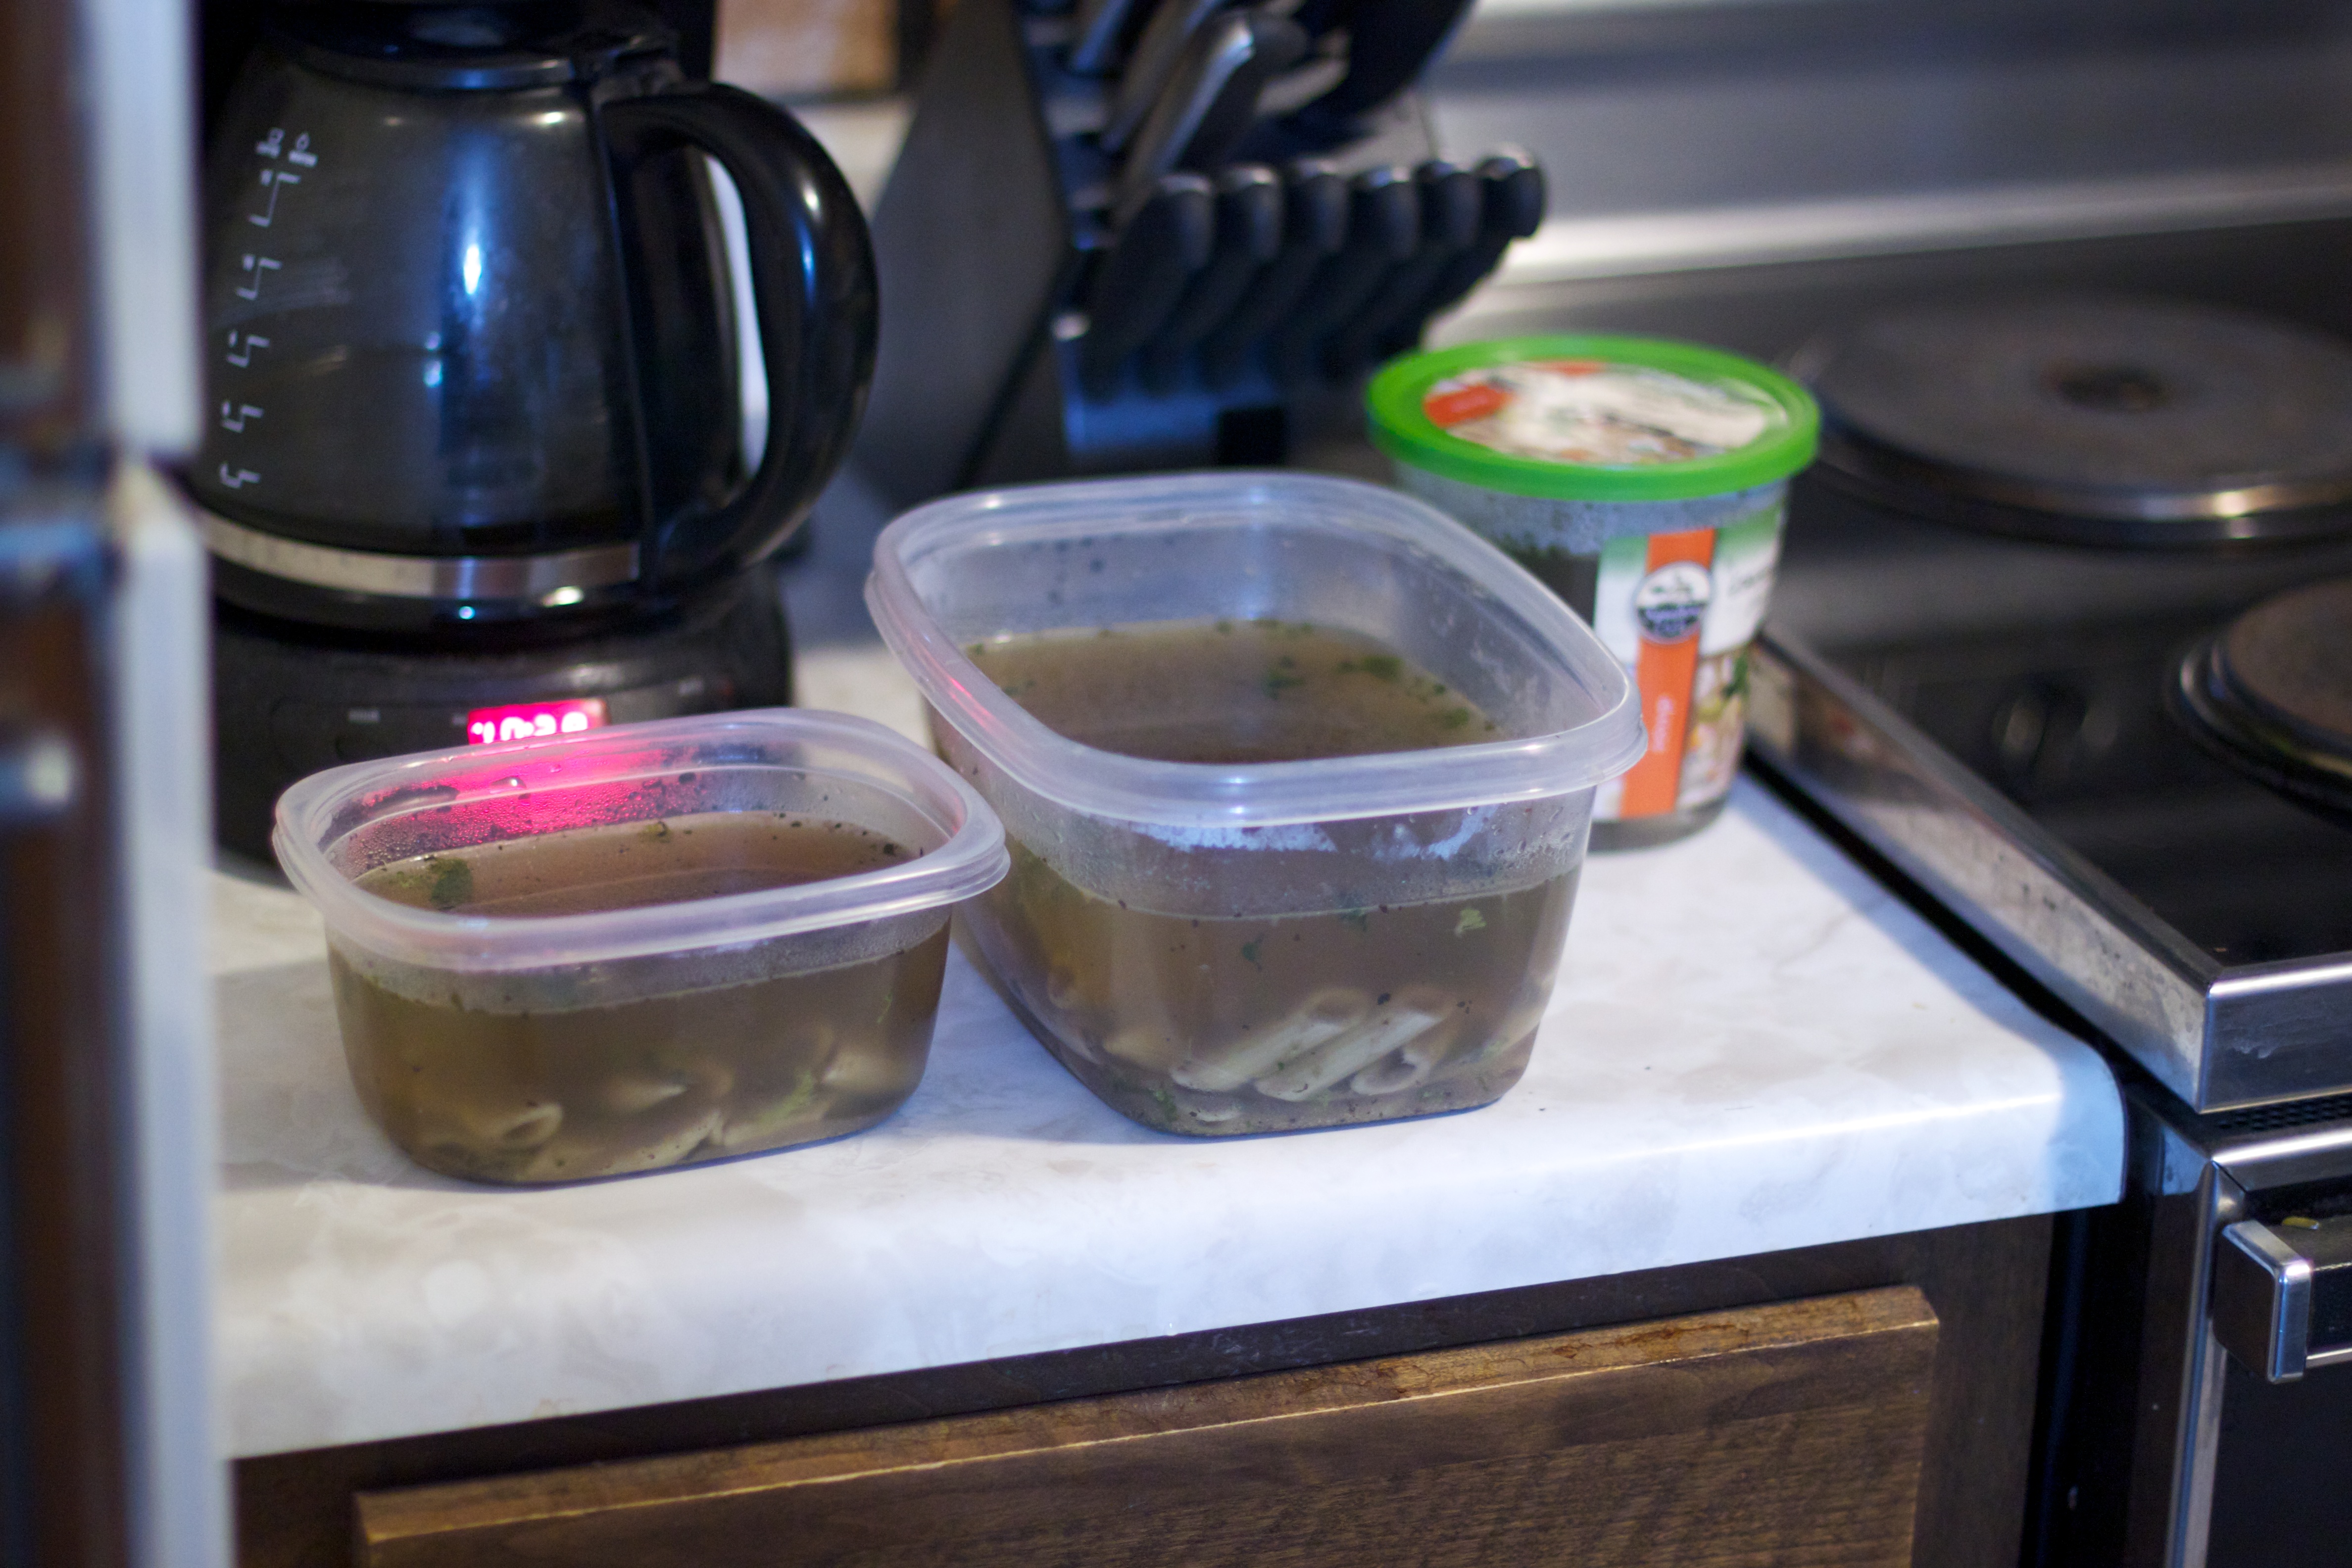
plastic, meal, food, drink, lunch, soup, canning, dailyshoot, sense